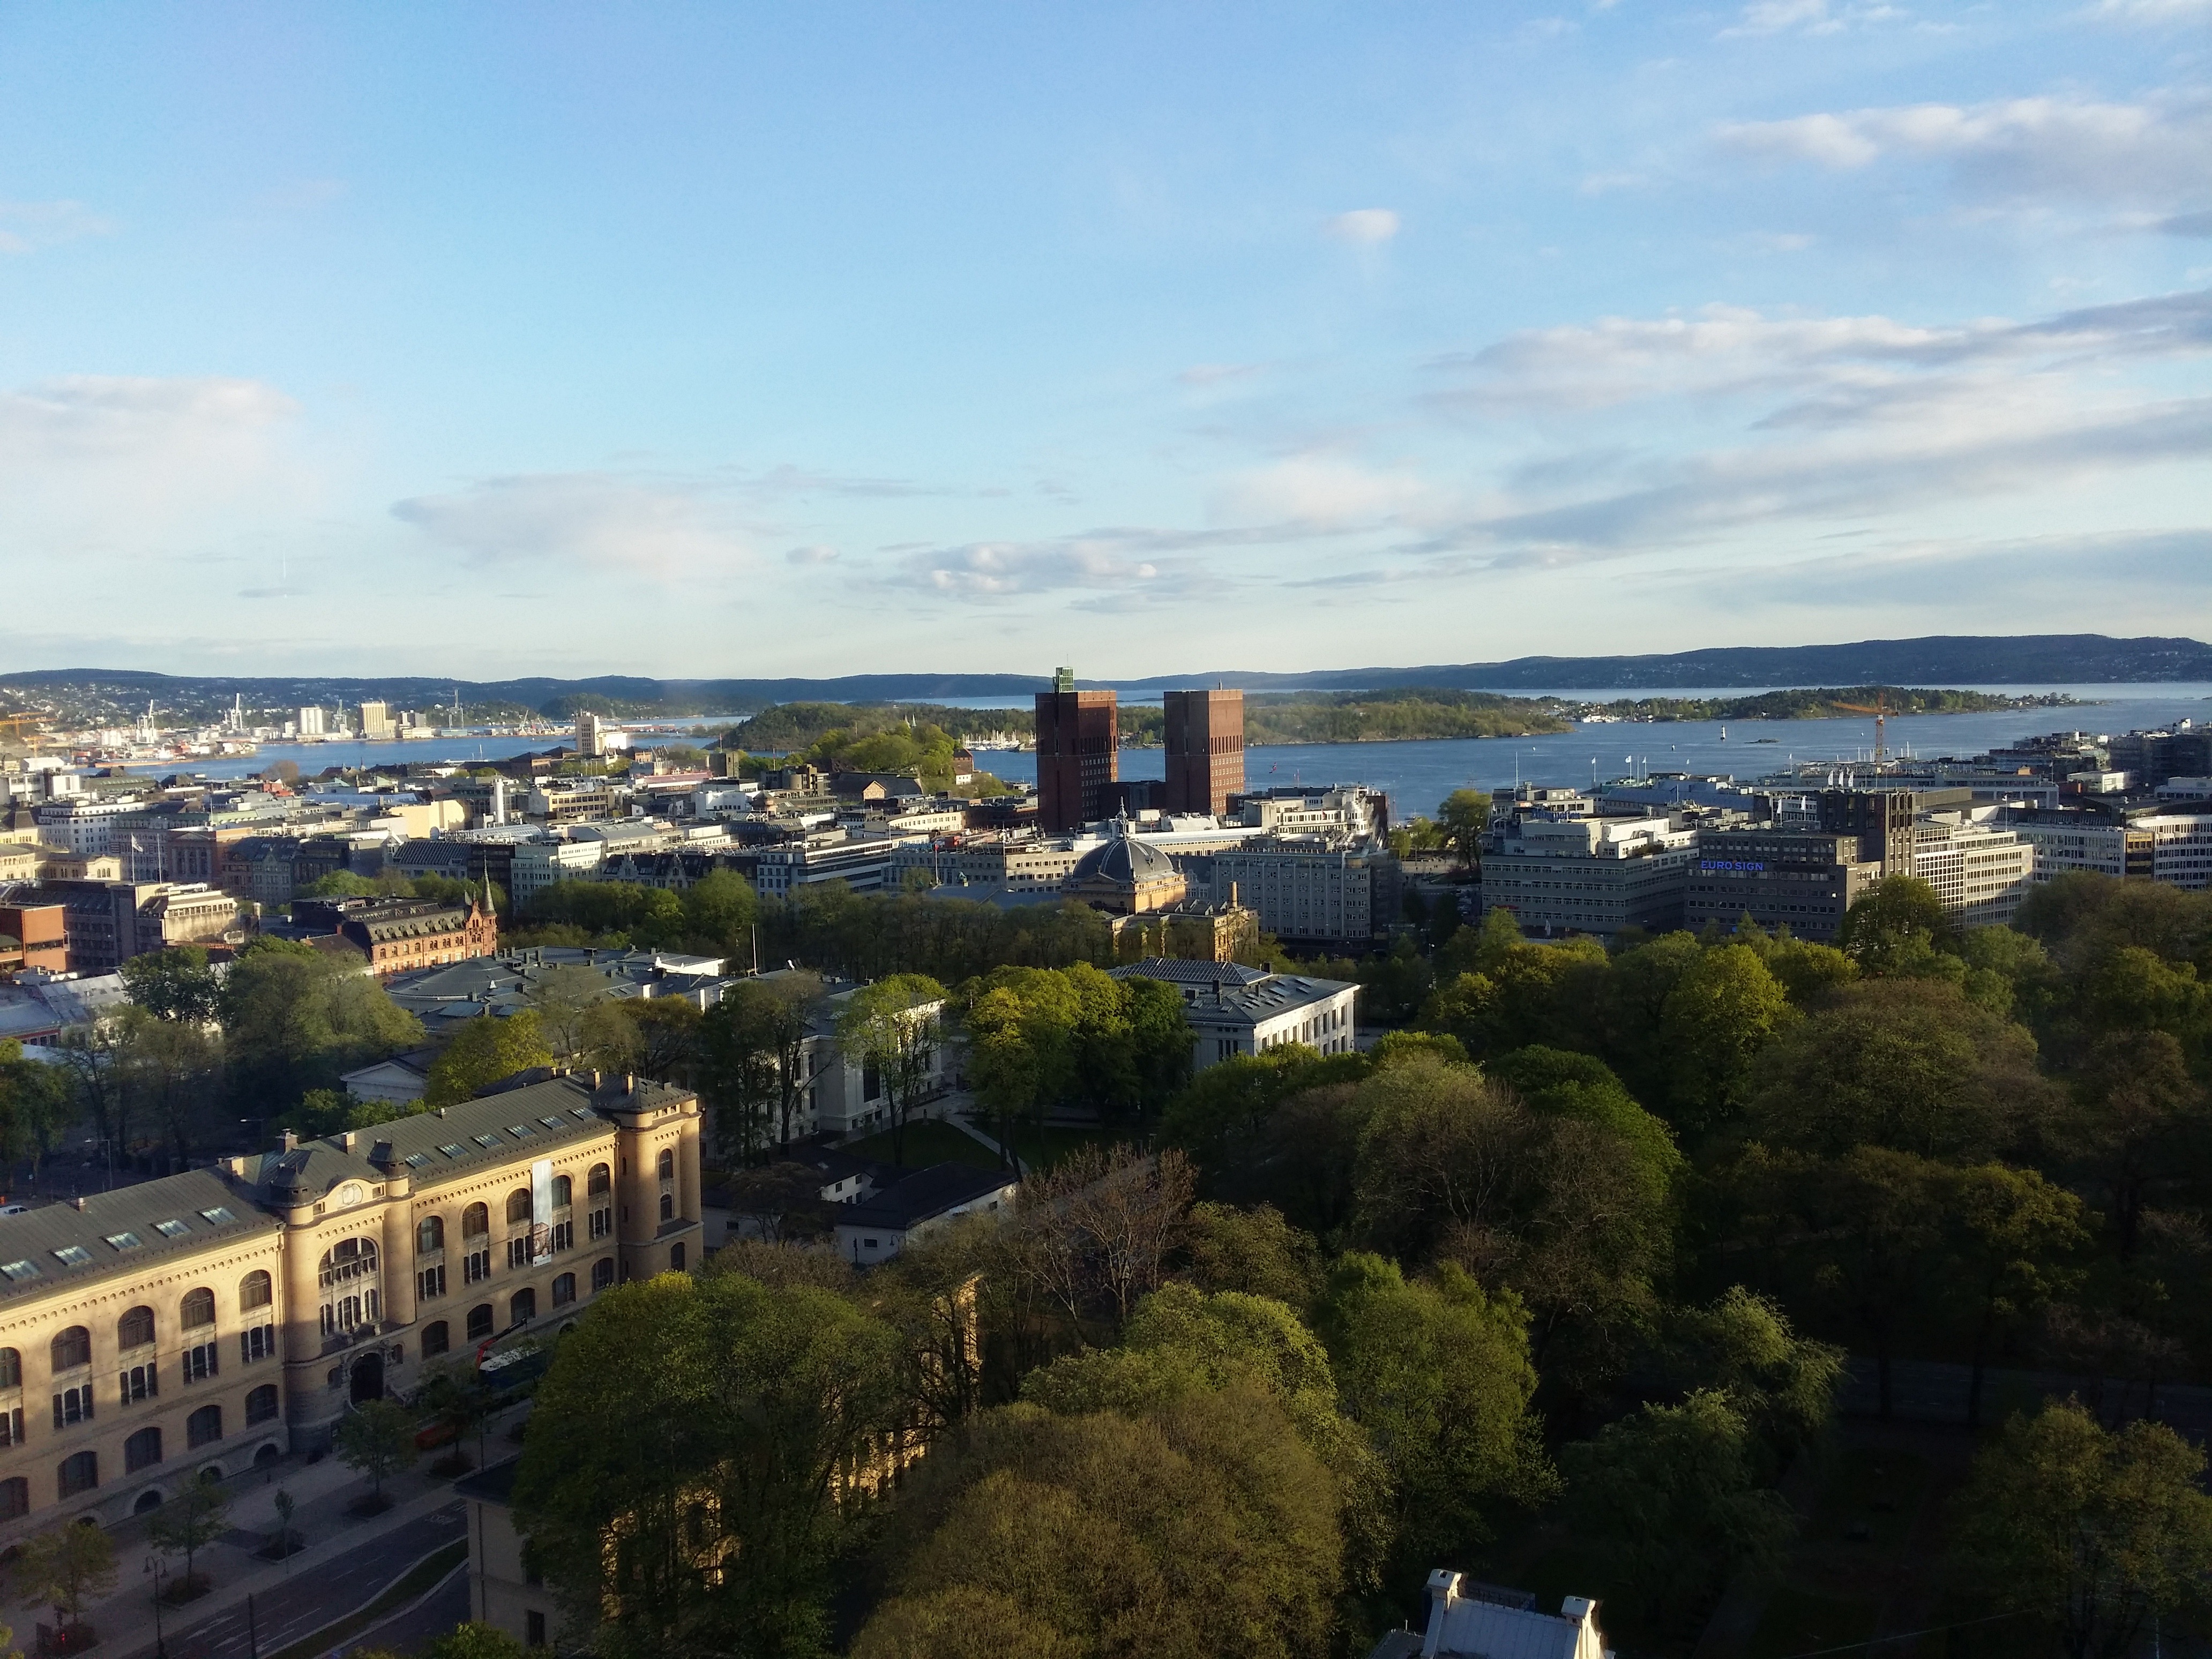
coast, horizon, sky, skyline, photography, hill, town, city, skyscraper, cityscape, panorama, downtown, suburb, tower, landmark, norway, oslo, town hall, bird's eye view, oslofjord, aerial photography, urban area, residential area, human settlement, atmosphere of earth